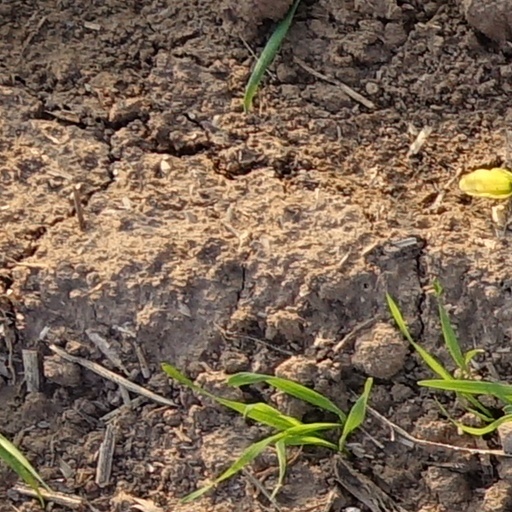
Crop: wheat